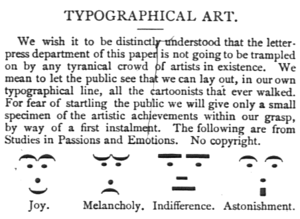
Puck est un magazine hebdomadaire satirique illustré américain publié de mars 1871 à septembre 1918.